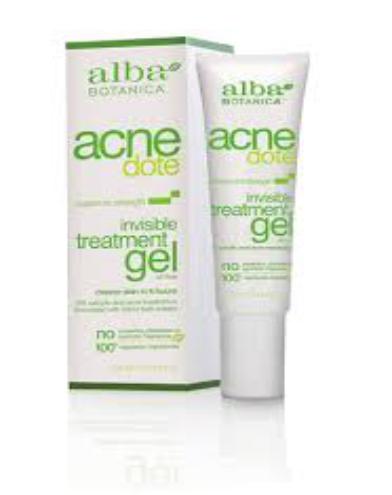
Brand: Alba Botanica
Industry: Necessities